Per Åhlin

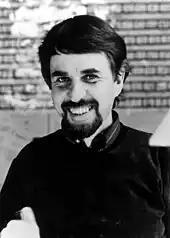
Åhlin in the 1960s

Åhlin had developed several films which had never been finished due to lack of funding or interested producers. His personal dream project, which had been in development since 1992, was the feature film "Hoffmanns ögon" ("Hoffmann's eyes"), which is based on Jacques Offenbach's opera "The Tales of Hoffmann". As of 2009, Åhlin had said that he still occasionally worked on the project on his own: "Hopefully it can become a few minutes which can give potential producers remorse in the future". Other unfinished films include "Den magiska saxofonen" ("The magic saxophone"), "HC Andersen", and an adaptation of Eric Linklater's "The Wind on the Moon", with a screenplay by Ulf Stark. Designs and other finished material from these projects have been exhibited multiple times at events in Sweden.